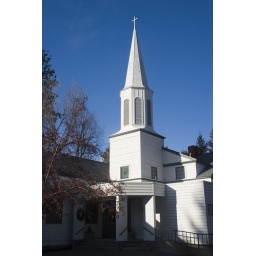
Classic wooden church glows brightly in the afternoon sun.